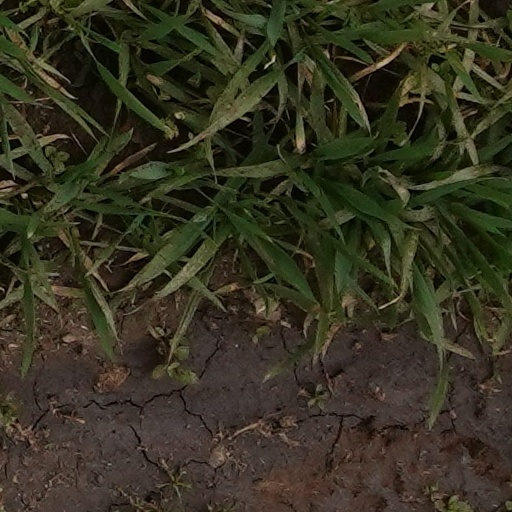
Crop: wheat